Vivian Alamain

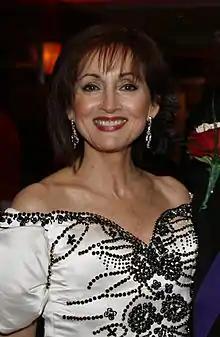
Robin Strasser was cast in 2019 following news that Sorel was unavailable to reprise the role

Louise Sorel, who was previously best known for playing Augusta Lockridge in NBC soap opera, "Santa Barbara", was cast in the role of Vivian in 1992. The "Days of Our Lives" casting director contacted Sorel's new agent about the role of Vivian and described her. Sorel's agent explained that they managed the actress to the casting director, who was familiar with Sorel's work in "Santa Barbara". Other actresses were being considered for the role, but Sorel was eventually cast as Vivian. Sorel signed an initial one-year contract with the show. Sorel was released from her contract after only five months. Marj Dusay was cast in the role, appearing for a total of five episodes. When producers learned that they would have to continue paying Sorel, despite her departure, she was brought back to the role. In 1993, it was announced that Vivian's nephew, Lawrence Alamain (Michael Sabatino), and her nemesis, Carly Manning (Crystal Chappell), were to both leave "Days of Our Lives". Sorel's future with the show was subsequently in doubt. However, it was confirmed that Sorel would remain on the show regardless. In December 1993, "The Herald Journal" reported that Sorel had signed a new multi-year contract. In 1995, Sorel signed a third contract term with the show.